Space Shuttle

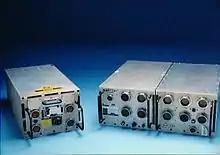
AP-101S (left) and AP-101B general purpose computers

The Space Shuttle's fly-by-wire control system was entirely reliant on its main computer, the Data Processing System (DPS). The DPS controlled the flight controls and thrusters on the orbiter, as well as the ET and SRBs during launch. The DPS consisted of five general-purpose computers (GPC), two magnetic tape mass memory units (MMUs), and the associated sensors to monitor the Space Shuttle components. The original GPC used was the IBM AP-101B, which used a separate central processing unit (CPU) and input/output processor (IOP), and non-volatile solid-state memory. From 1991 to 1993, the orbiter vehicles were upgraded to the AP-101S, which improved the memory and processing capabilities, and reduced the volume and weight of the computers by combining the CPU and IOP into a single unit. Four of the GPCs were loaded with the Primary Avionics Software System (PASS), which was Space Shuttle-specific software that provided control through all phases of flight. During ascent, maneuvering, reentry, and landing, the four PASS GPCs functioned identically to produce quadruple redundancy and would error check their results. In case of a software error that would cause erroneous reports from the four PASS GPCs, a fifth GPC ran the Backup Flight System, which used a different program and could control the Space Shuttle through ascent, orbit, and reentry, but could not support an entire mission. The five GPCs were separated in three separate bays within the mid-deck to provide redundancy in the event of a cooling fan failure. After achieving orbit, the crew would switch some of the GPCs functions from guidance, navigation, and control (GNC) to systems management (SM) and payload (PL) to support the operational mission. The Space Shuttle was not launched if its flight would run from December to January, as its flight software would have required the orbiter vehicle's computers to be reset at the year change. In 2007, NASA engineers devised a solution so Space Shuttle flights could cross the year-end boundary.